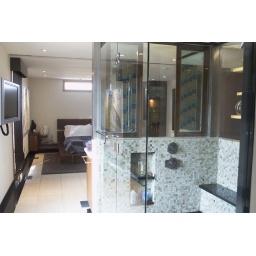
View of MBR from Shower with glass wall looking out to the bedroom from within the shower